Chronogram

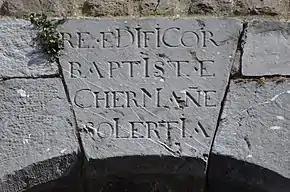
Chronogram on the Belfry of Thuin in Belgium: " reæDIfICor baptIstæ CherMan̄e soLertIa"

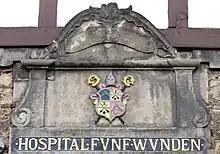
Chronogram above the entrance of the Hospital of the Five Wounds in Hildesheim, Germany. CVra BonIfaCII, PrIMo, QVo PraefVIt Anno Abbas SpeCtatos CoLLoCat HosCe Lares. 1770.

A chronogram is a sentence or inscription in which specific letters, interpreted as numerals (such as Roman numerals), stand for a particular date when rearranged. The word, meaning "time writing", derives from the Greek words "chronos" (χρόνος "time") and "gramma" (γράμμα, "letter").